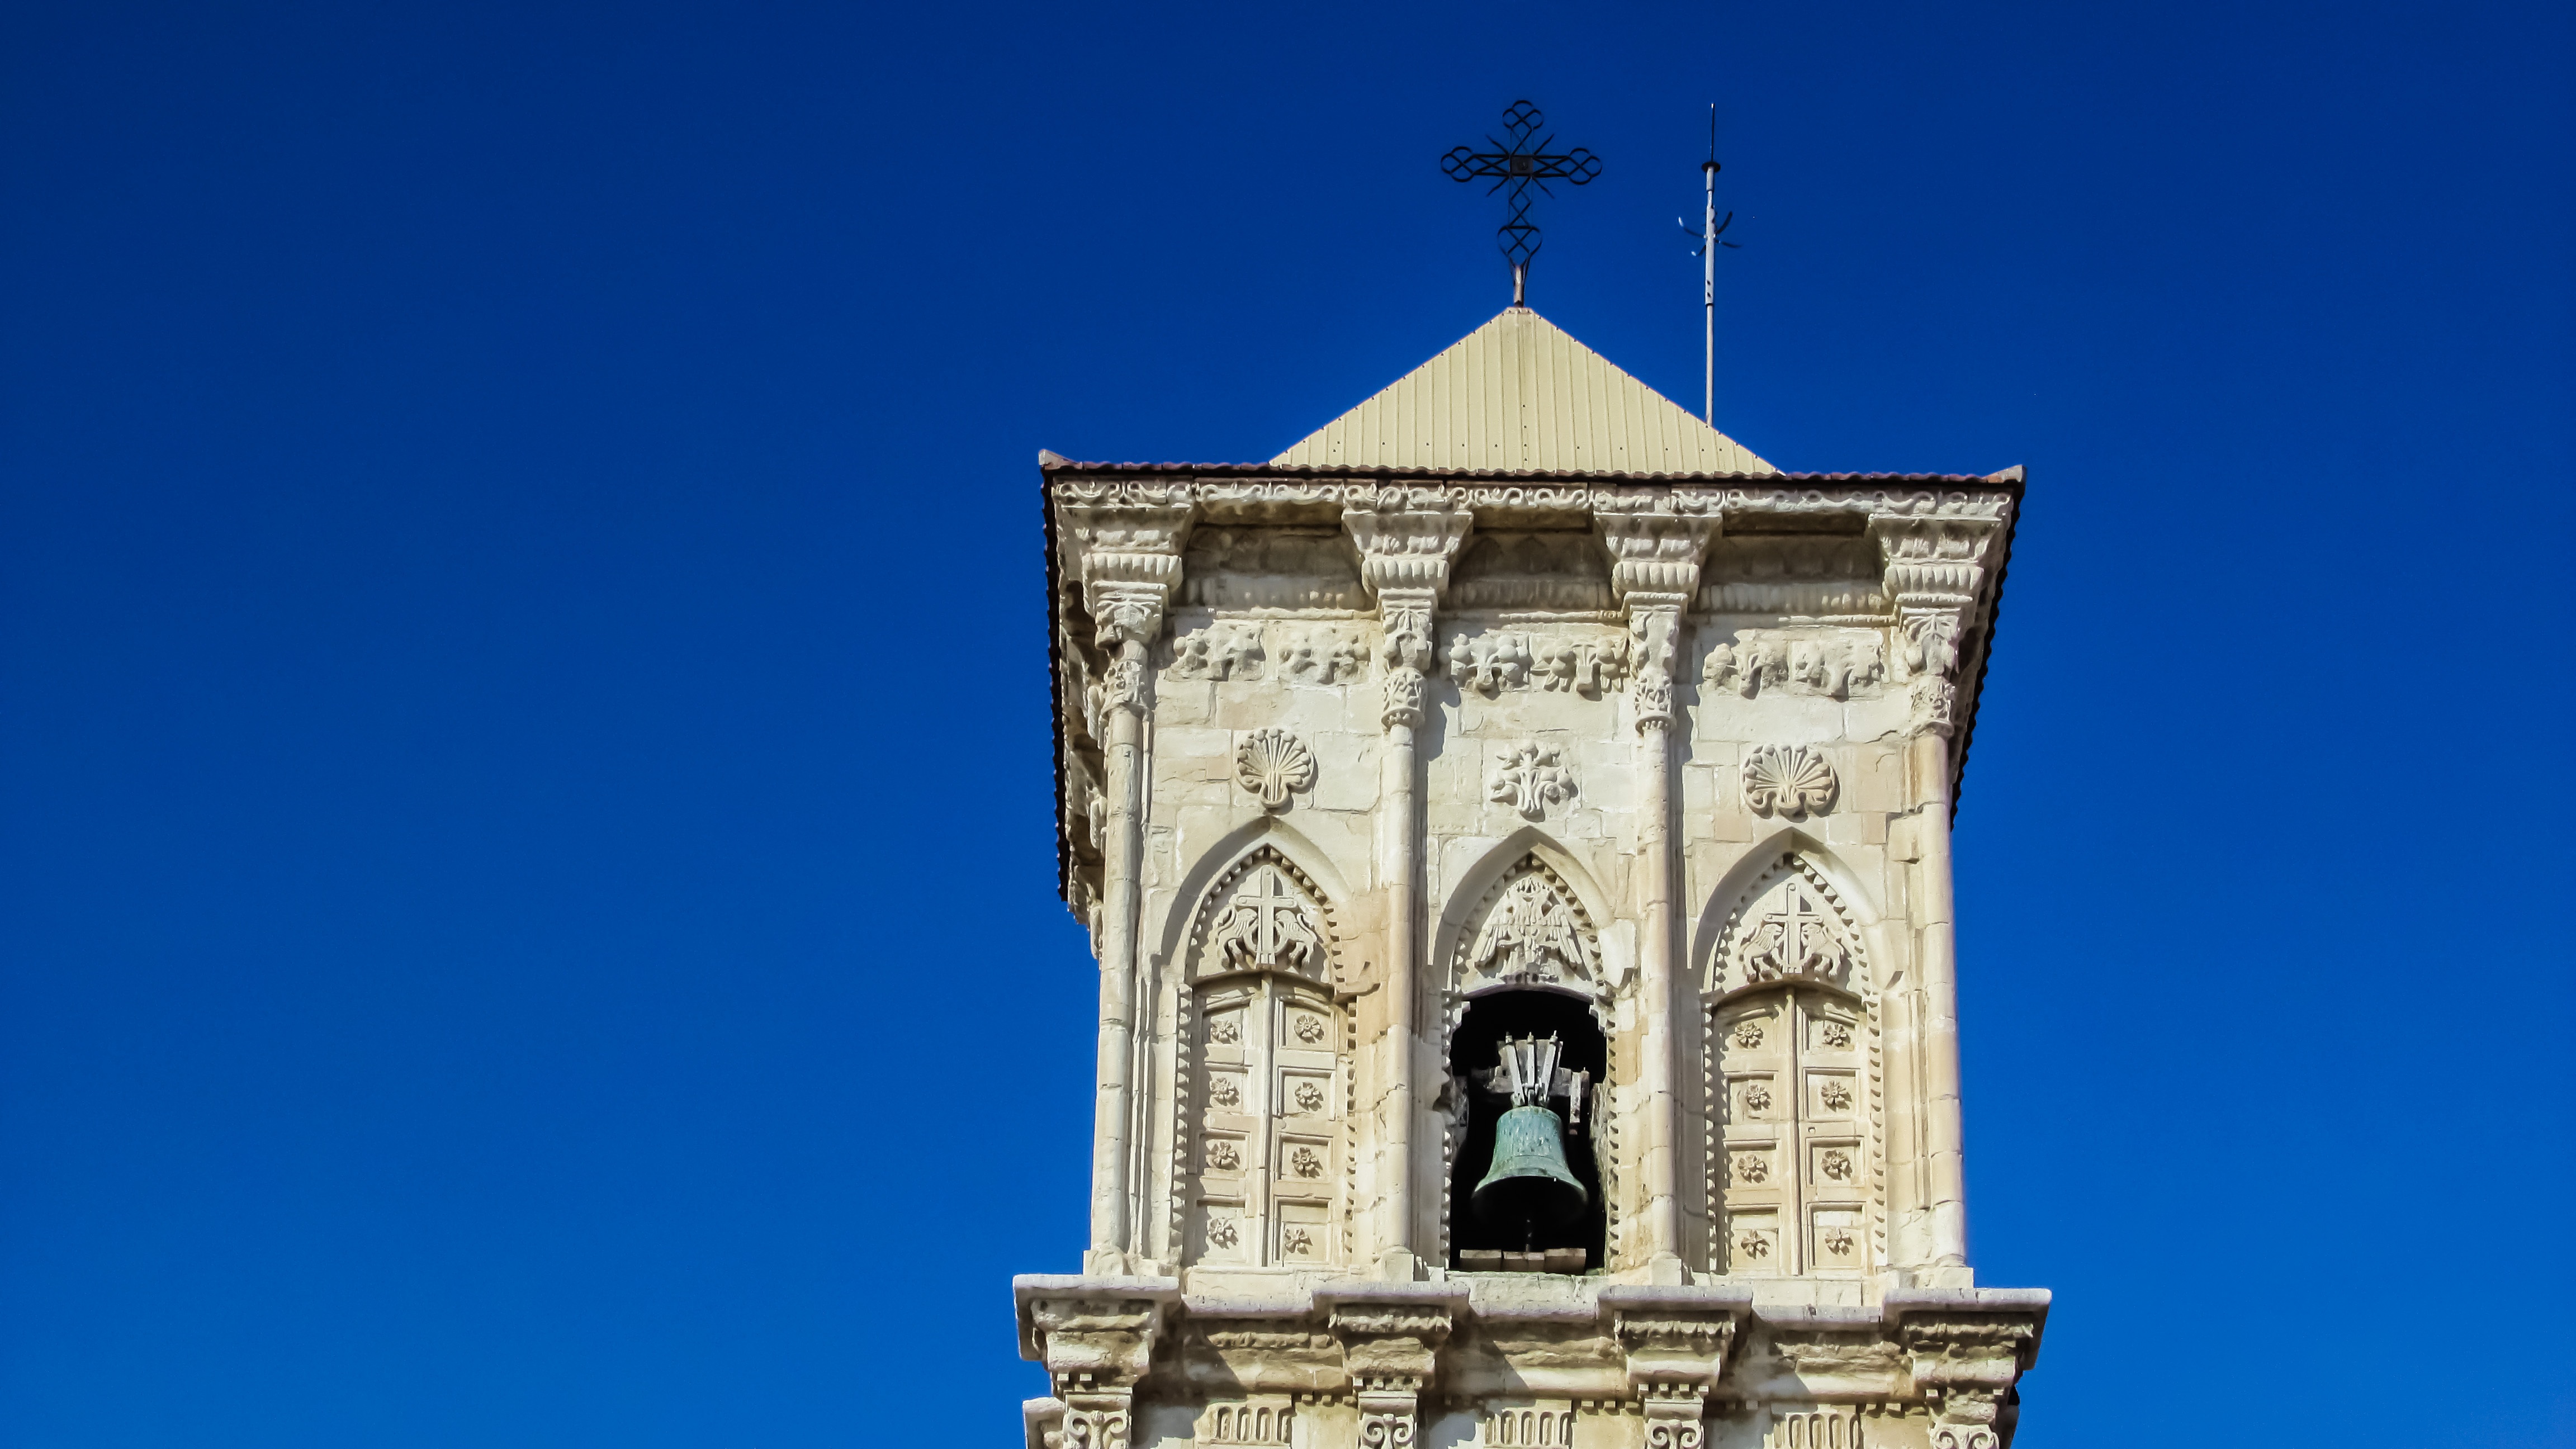
architecture, monument, tower, ancient, landmark, church, cathedral, historic, place of worship, clock tower, bell tower, medieval, spire, steeple, christianity, orthodox, cyprus, belfry, larnaca, ayios lazaros